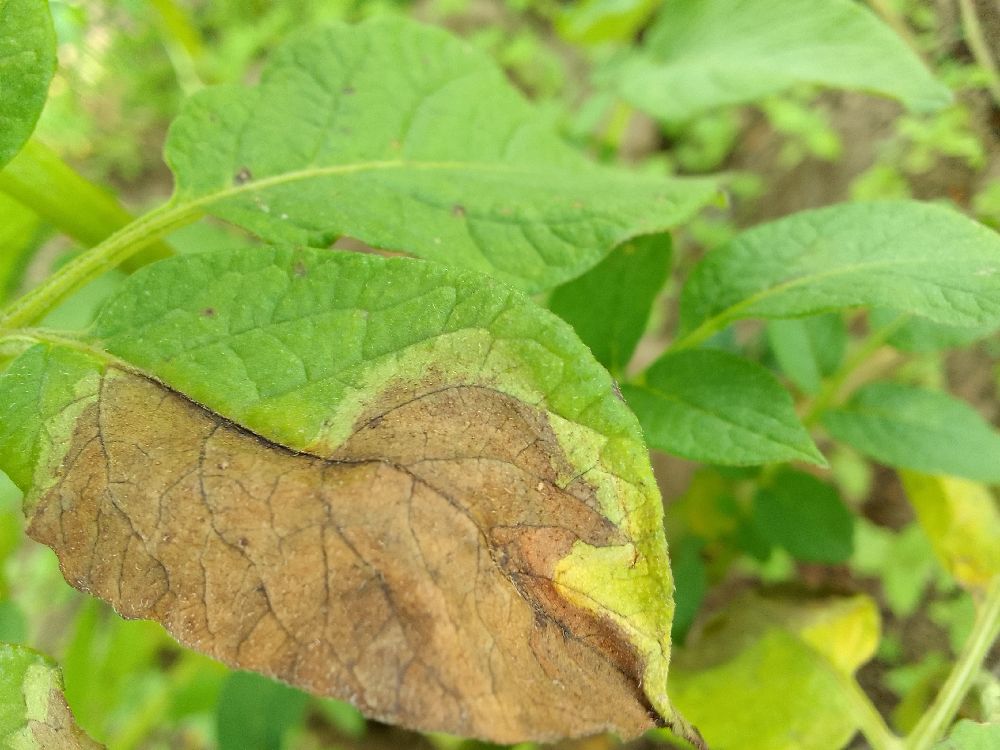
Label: Late blight